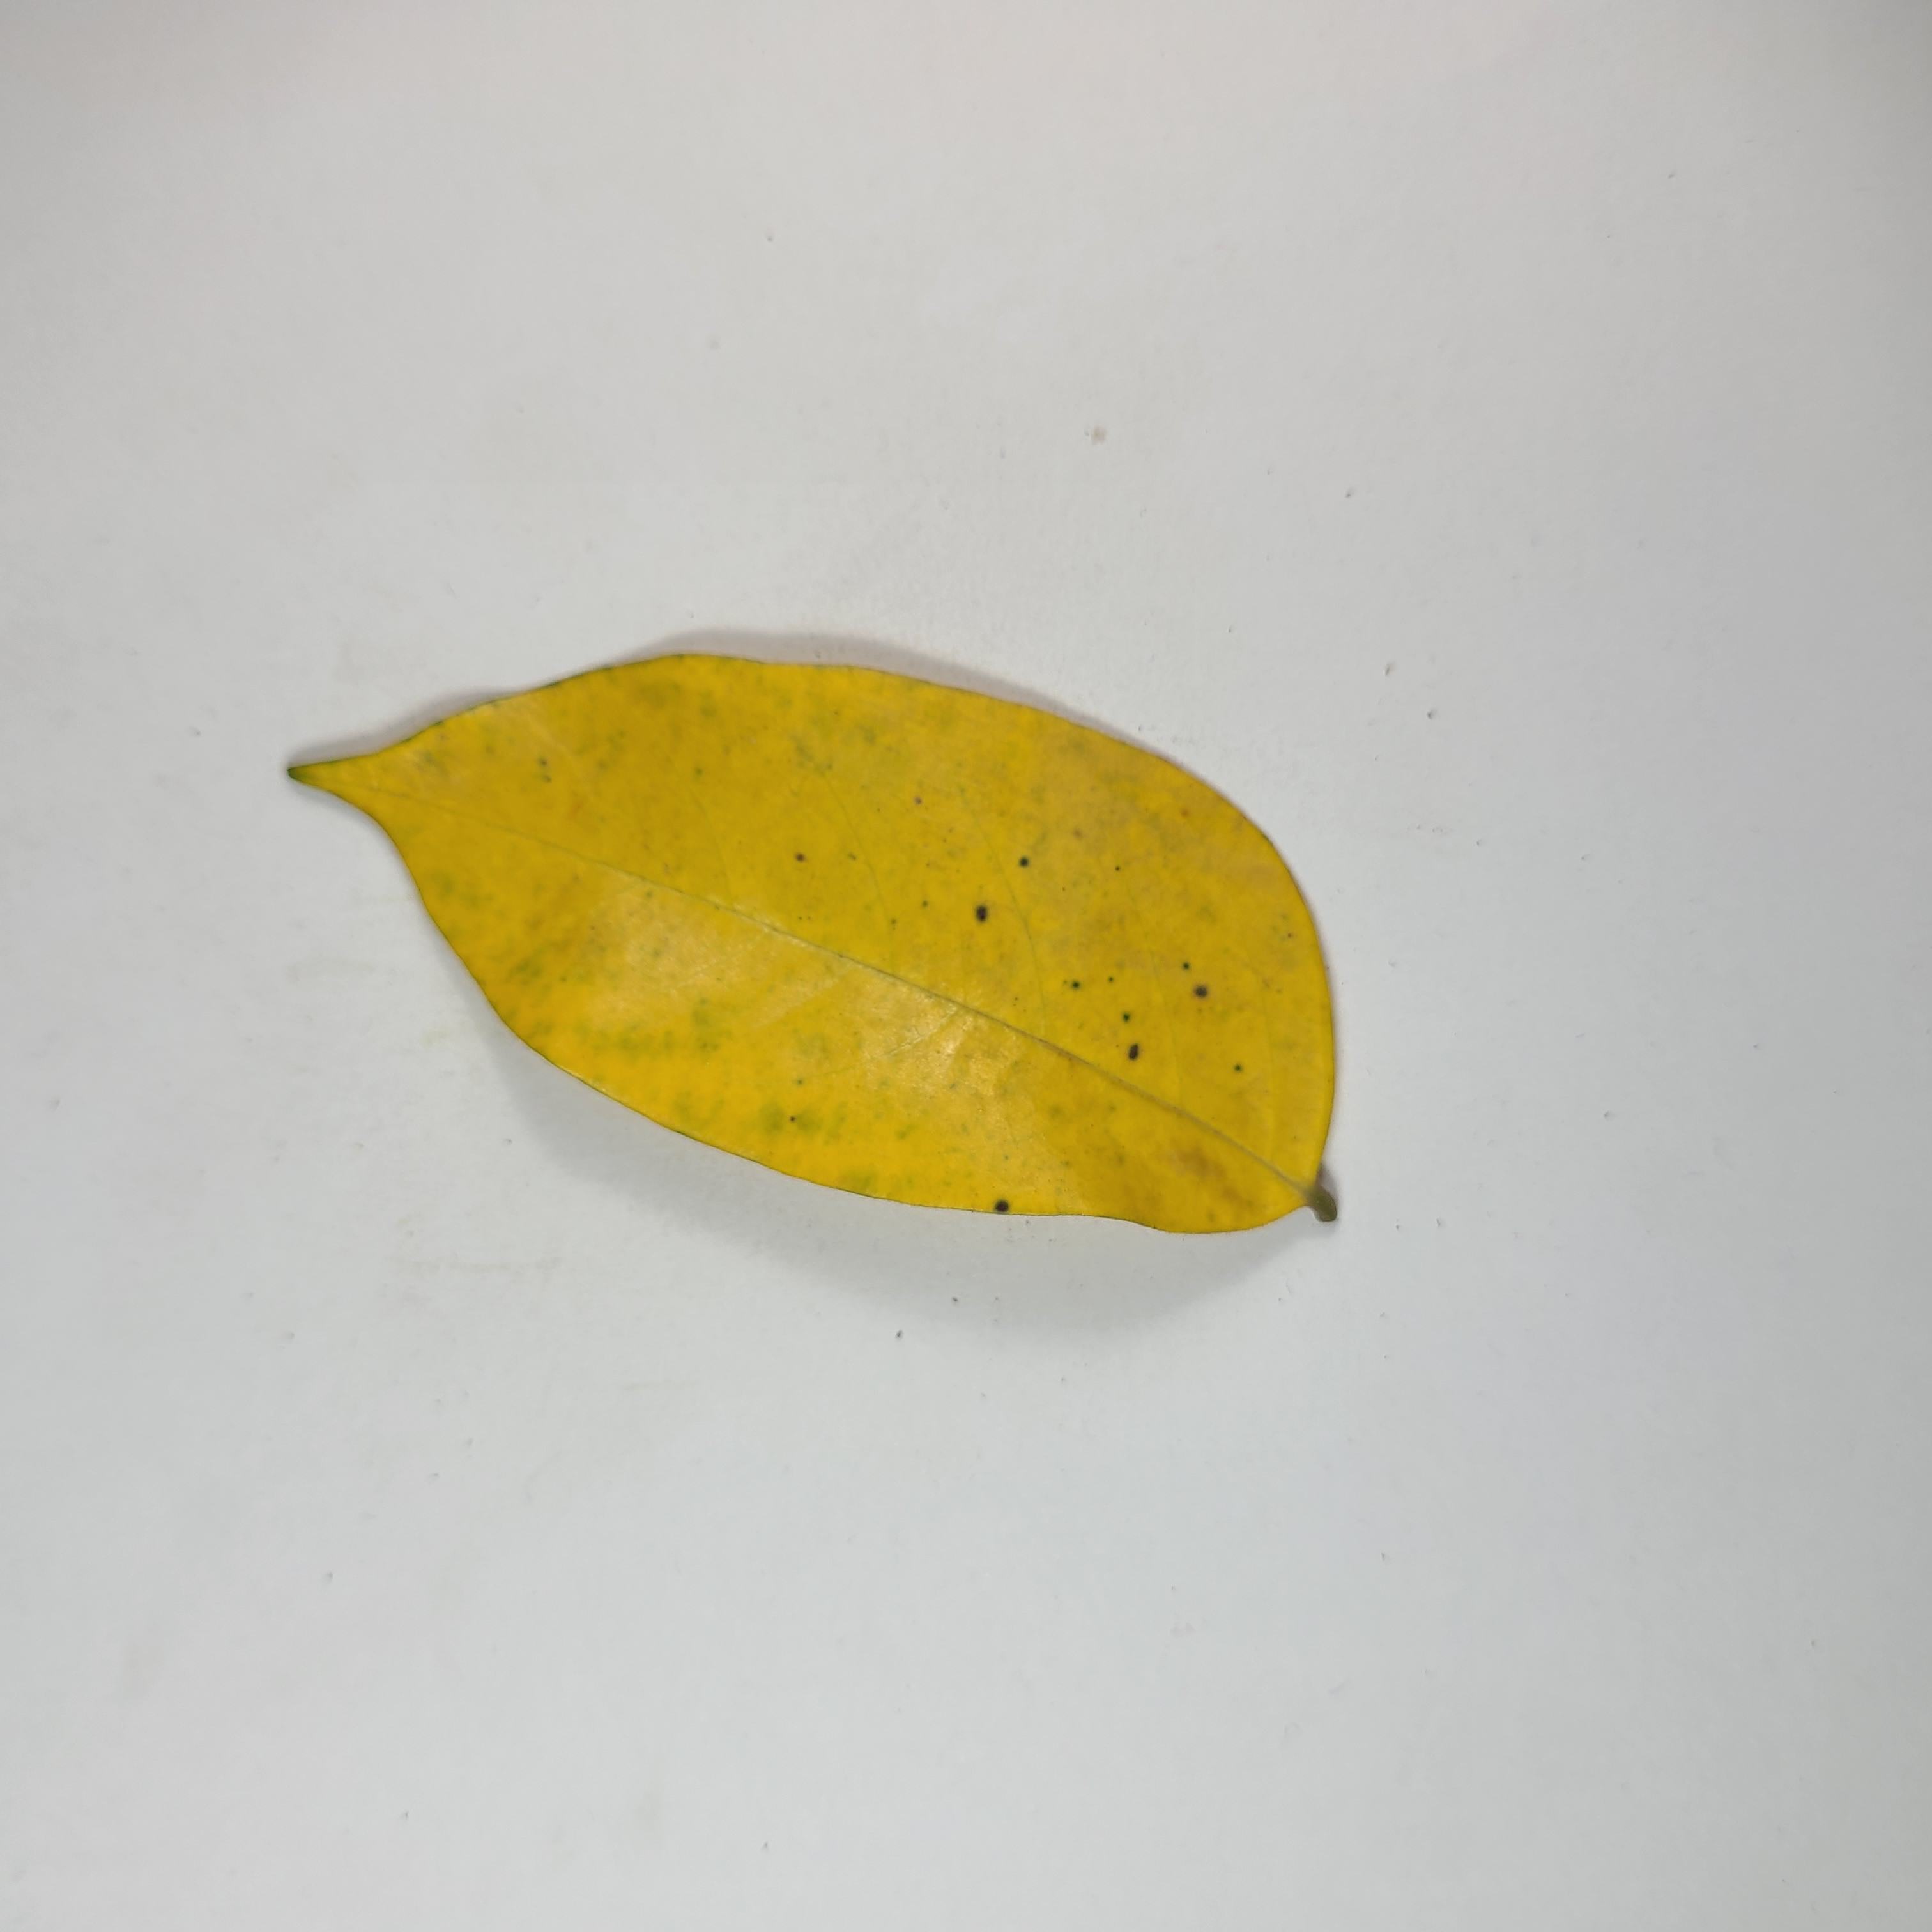
Label: Yellow Leaves